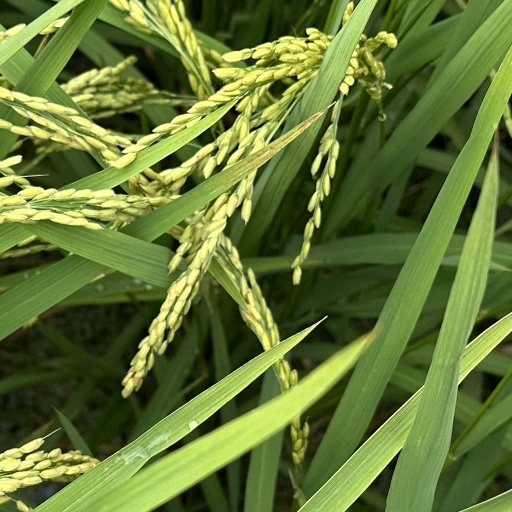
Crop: rice